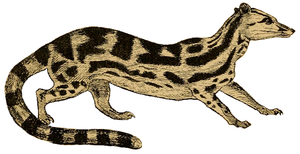
Rovdyr (orden) / Systematik
Spotted linsang
Rovdyr er navnet på en orden af hovedsageligt kødædende pattedyr. Det er således dyrenes evolutionære slægtskab, der binder dem sammen og ikke at de lever af kød. Der findes rent planteædende arter i Carnivora, f.eks. pandaen, og mange rent kødædende pattedyr, der ikke hører til i Carnivora, f.eks. spækhugger og spidsmus.